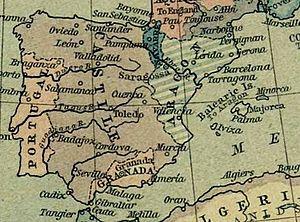
La guerre civile catalane oppose le roi Jean II d'Aragon aux institutions catalanes, la Députation de la Généralité et le Conseil de Cent, qui s'affrontent pour le pouvoir politique. L'élément déclencheur de la crise est la mort, dans des conditions suspectes, de Charles de Viane, fils aîné de Jean II, institué héritier de la couronne de Navarre par sa mère Blanche Iʳᵉ. Lors de la capitulation de Villafranca en 1461, les Catalans avaient imposé à Jean II la nomination de Charles de Viane comme lieutenant général de la Catalogne. En réalité, acculé par les problèmes de trésorerie son frère et prédécesseur, Alphonse V le Magnanime, avait multiplié les occasions de mécontentements dans la gestion des justices seigneuriales en Catalogne.